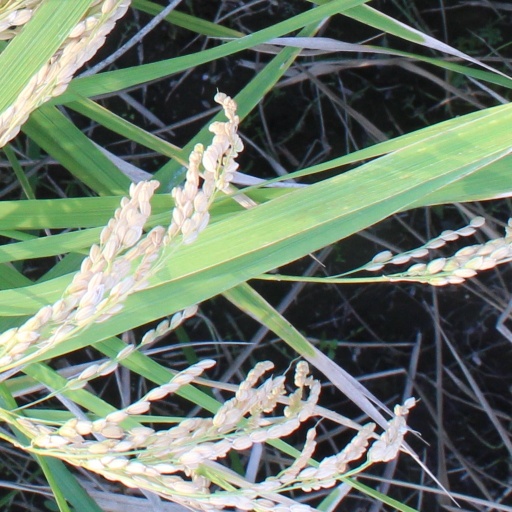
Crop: rice